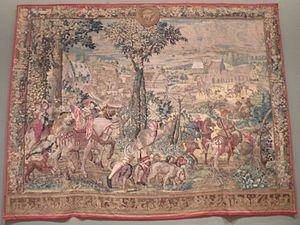
Le Mois d'Avril (signe du Taureau) Deuxième pièce de la tenture Les Chasses de Maximilien 1531 - 1533 Bruxelles Tapisserie, laine, soie, or et argent H.
Le château de Trois-Fontaines est un château, aujourd'hui en ruine, situé à Auderghem, chaussée de Wavre, nᵒ 2241, en lisière de la forêt de Soignes.
Le département des objets d'art du musée du Louvre est un des départements les plus riches du musée, constamment agrandi par des donations et des achats. On y trouve des bijoux, des statuettes et des bibelots, mais aussi des meubles et des tapisseries. Les objets couvrent une période allant du haut Moyen Âge au milieu du XIXᵉ siècle. La collection, l'une des plus belles du monde, comprend plus de 20 000 œuvres au total, parmi lesquelles 8 500 sont exposées dans 100 salles, dont certaines sont des chefs d'œuvre en elles mêmes.